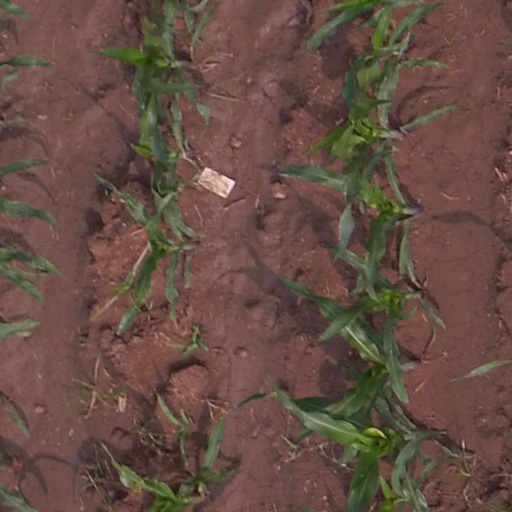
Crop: maize; corn